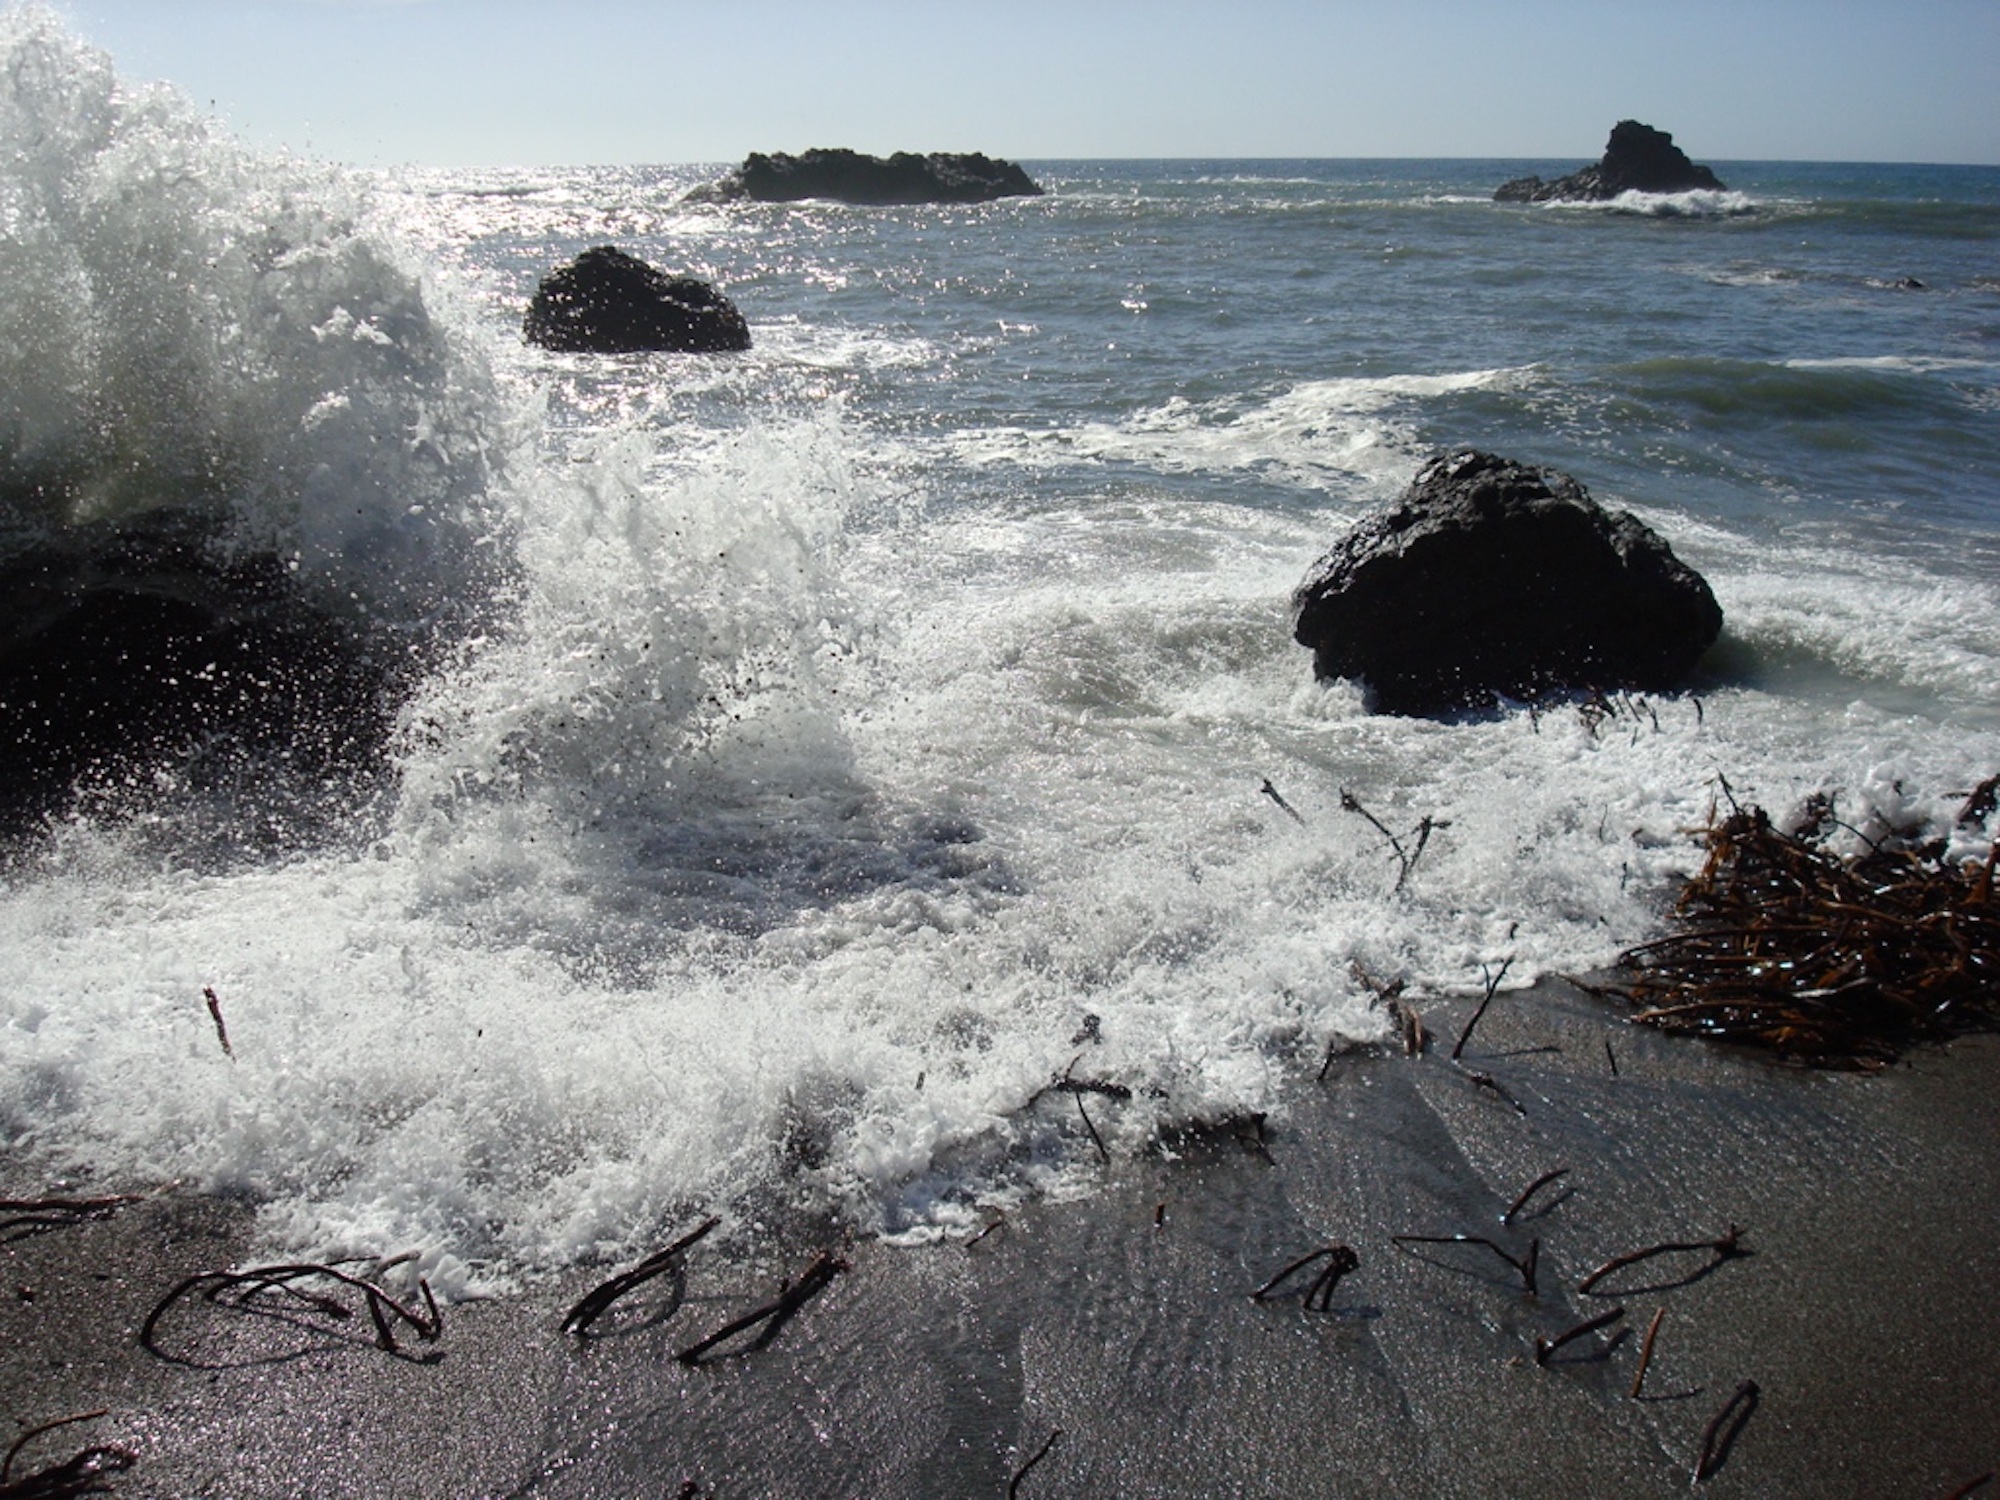
beach, sea, coast, water, sand, rock, ocean, shore, wave, coastline, surf, splash, spray, terrain, body of water, rocks, breaking, wind wave